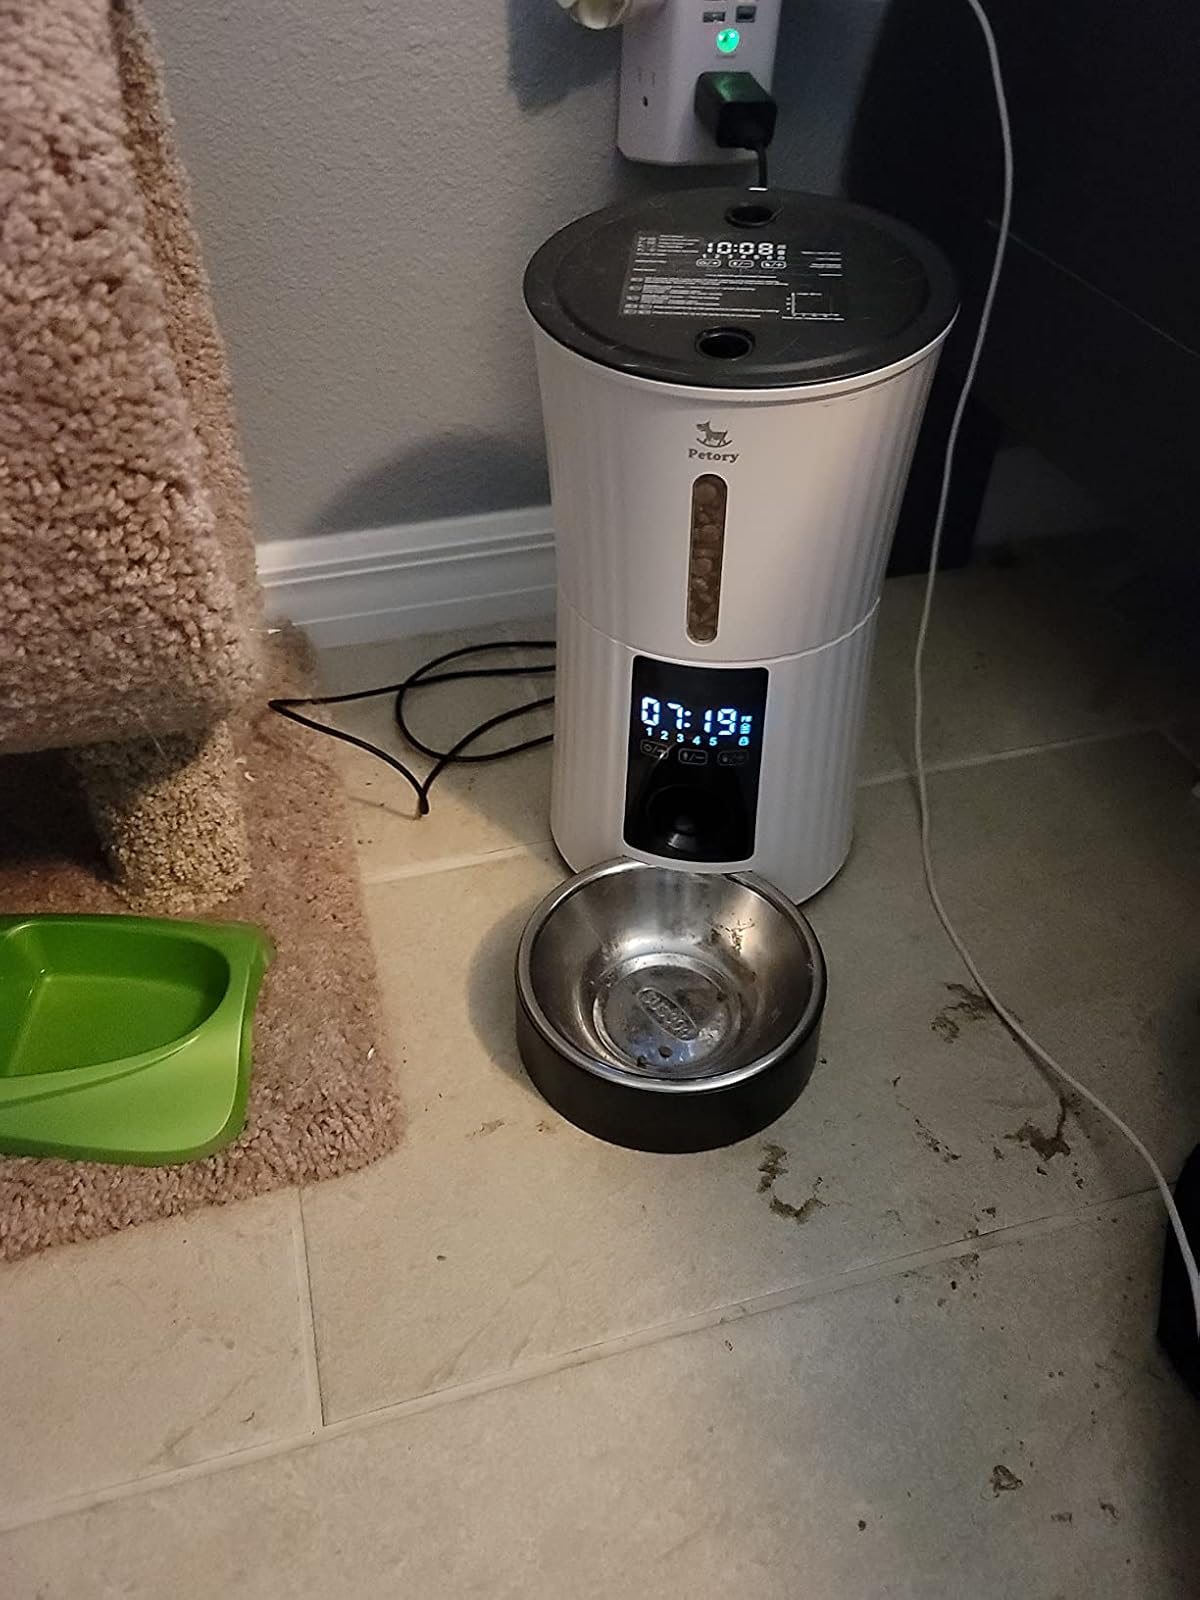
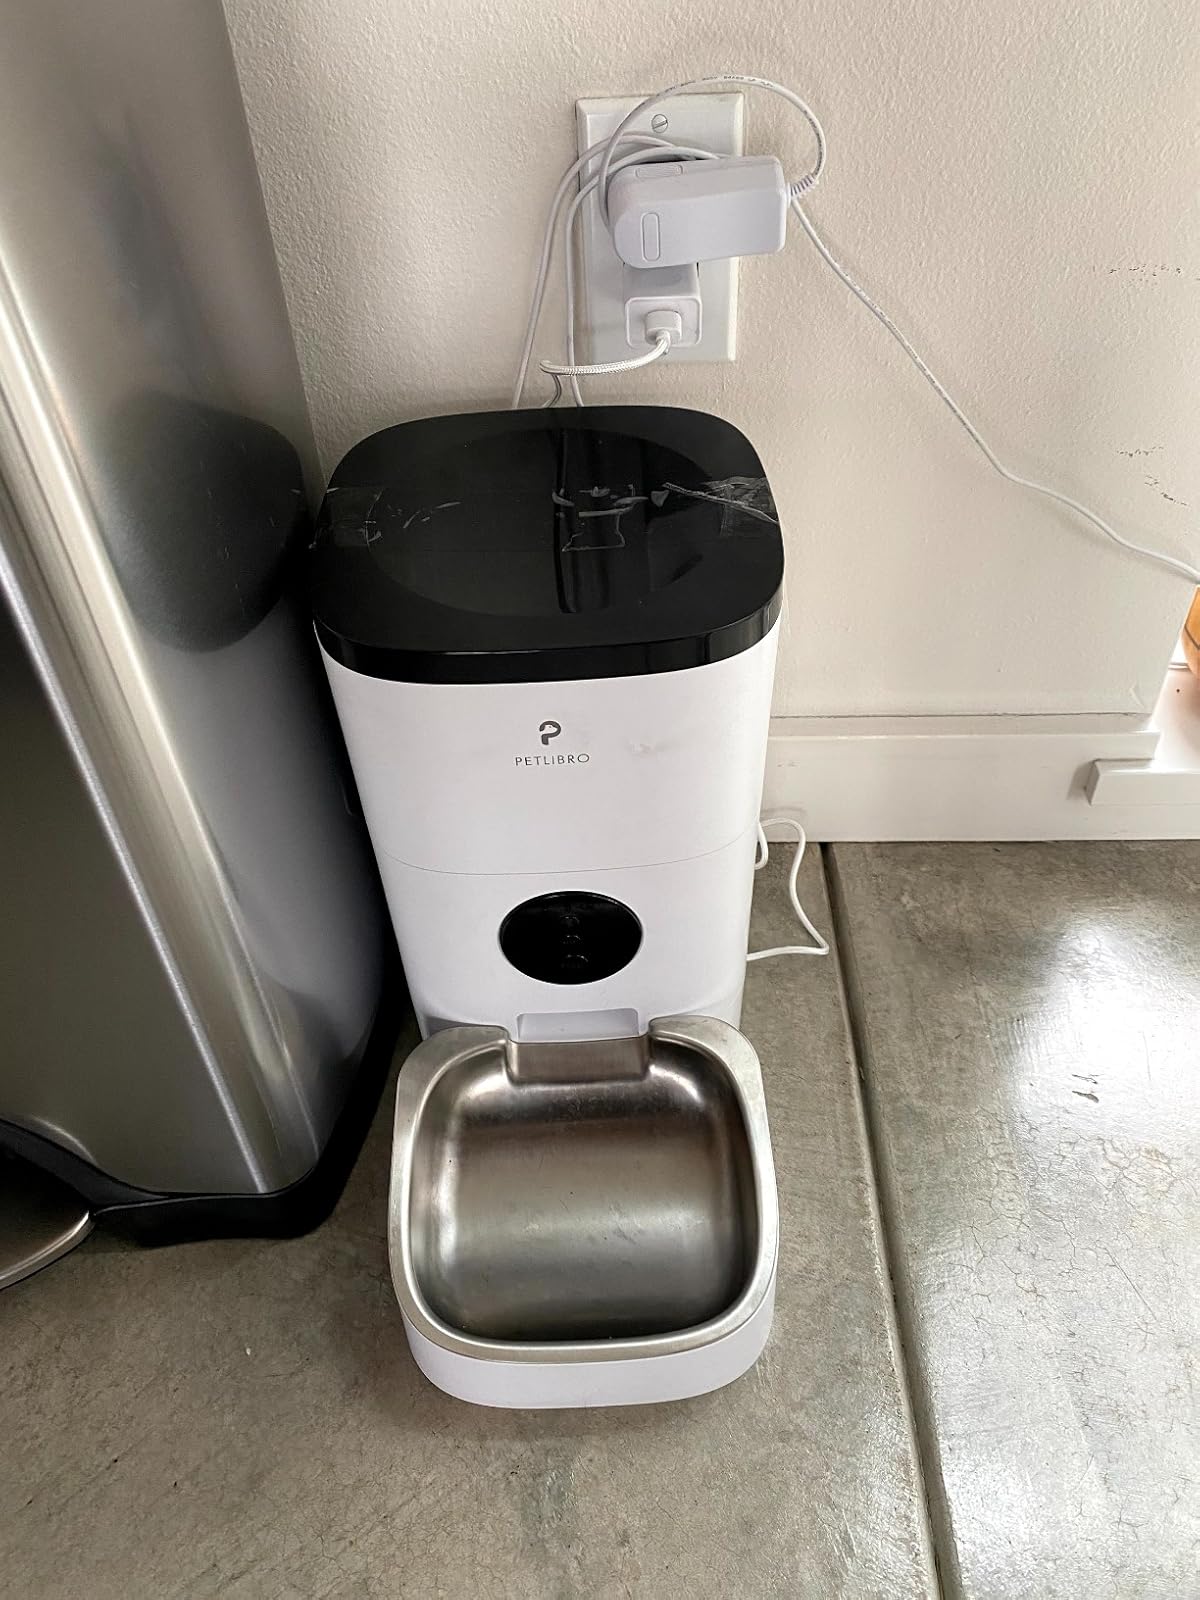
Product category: items_feeder
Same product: no